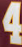
Number: 4